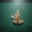
Label: frog